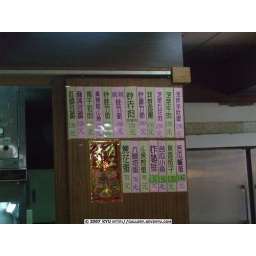
restaurant near debbie's house - everyone was really hungry that day and the red oil dumpling place was closed